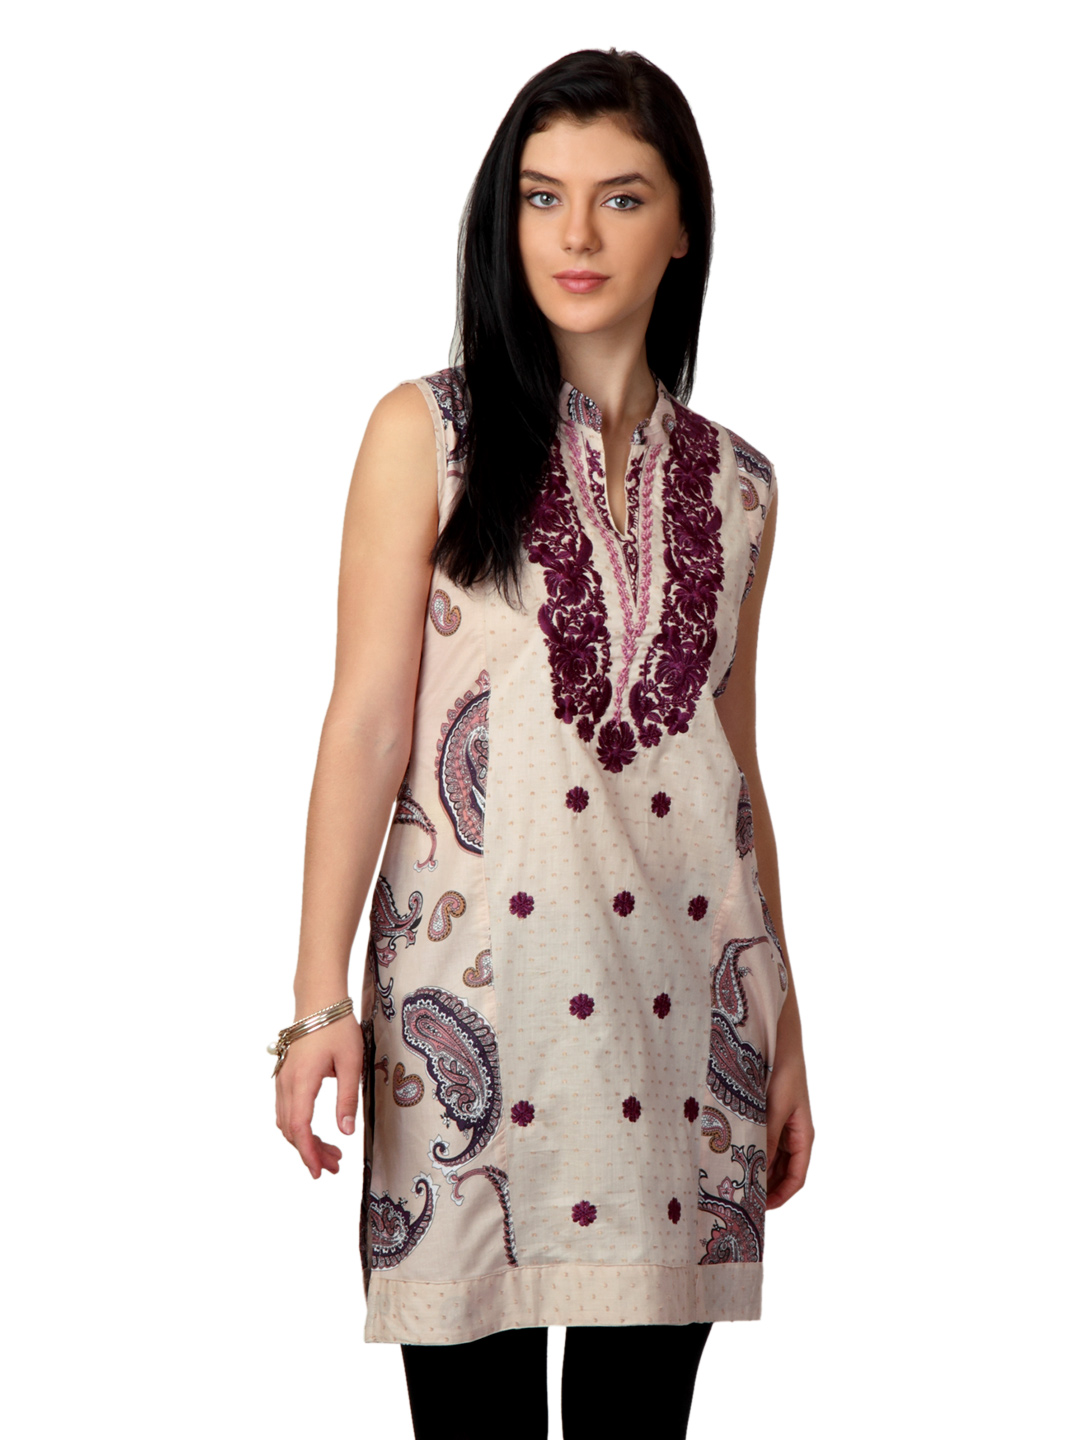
ALayna Women Printed Beige Kurta
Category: Apparel / Topwear / Kurtas
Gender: Women
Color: Beige
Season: Summer 2012
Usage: Ethnic